Wein van Cotthem

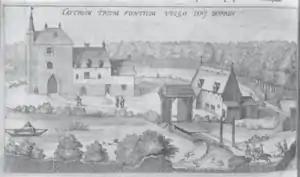
Castle Dry Borren, where Cotthem wrote

Wein van Cotthem (c. 1390 – July 1457) (alternative spellings: "Iwein", "Iweijn" or "Weinken"; French: "Ywanus de Cotthem") was a Brussels clerk, chaplain and chronicler.